Pokémon Rumble Rush

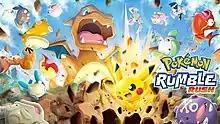

was a free-to-play mobile game developed by Ambrella and published by The Pokémon Company. It was the fifth entry in the "Pokémon Rumble" series. It was available from its release in Spring 2019 until its termination on 22 July 2020. Announced on 15 May 2019, it was first released in the Australian Google Play Store. The game was later released globally on 22 May 2019 for Android and 23 July 2019 for iOS. On 15 April 2020, it was announced that the game would be shutting down on 22 July 2020.